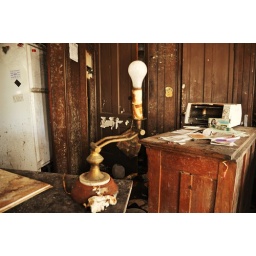
"toaster ovens and bad lamps" in the living room @ guitar house